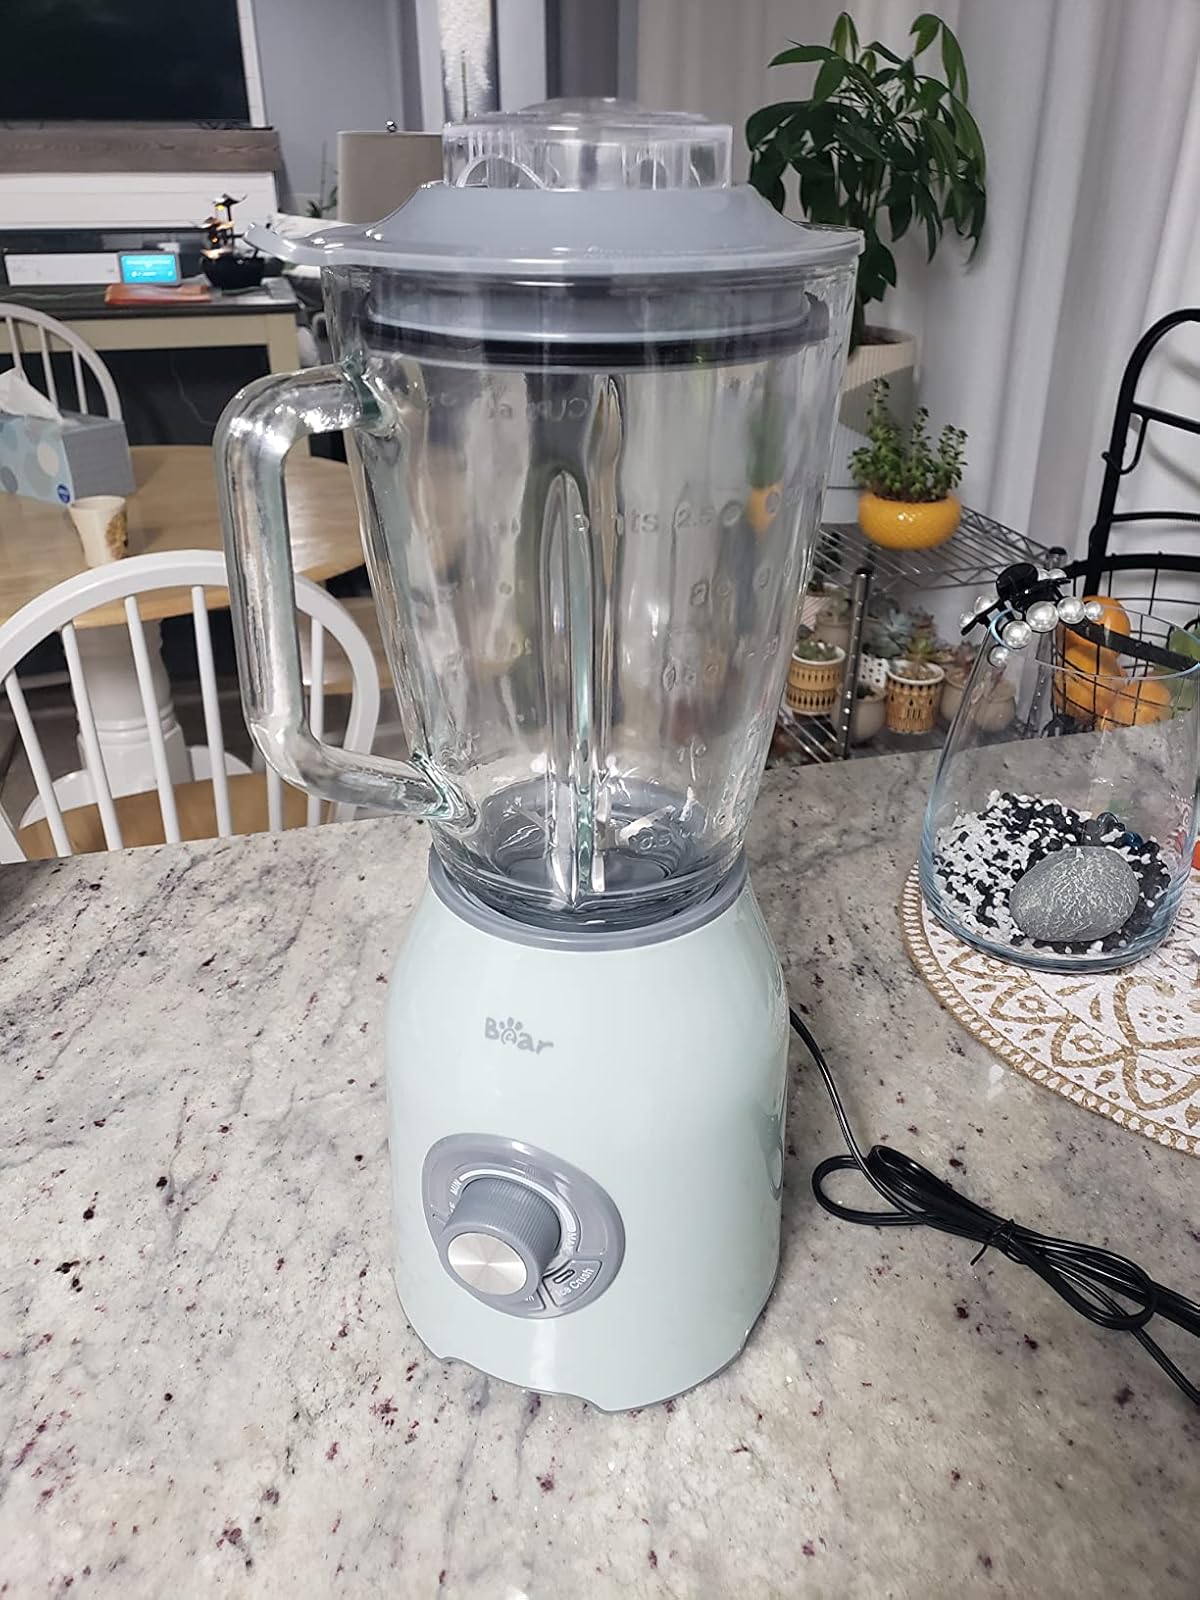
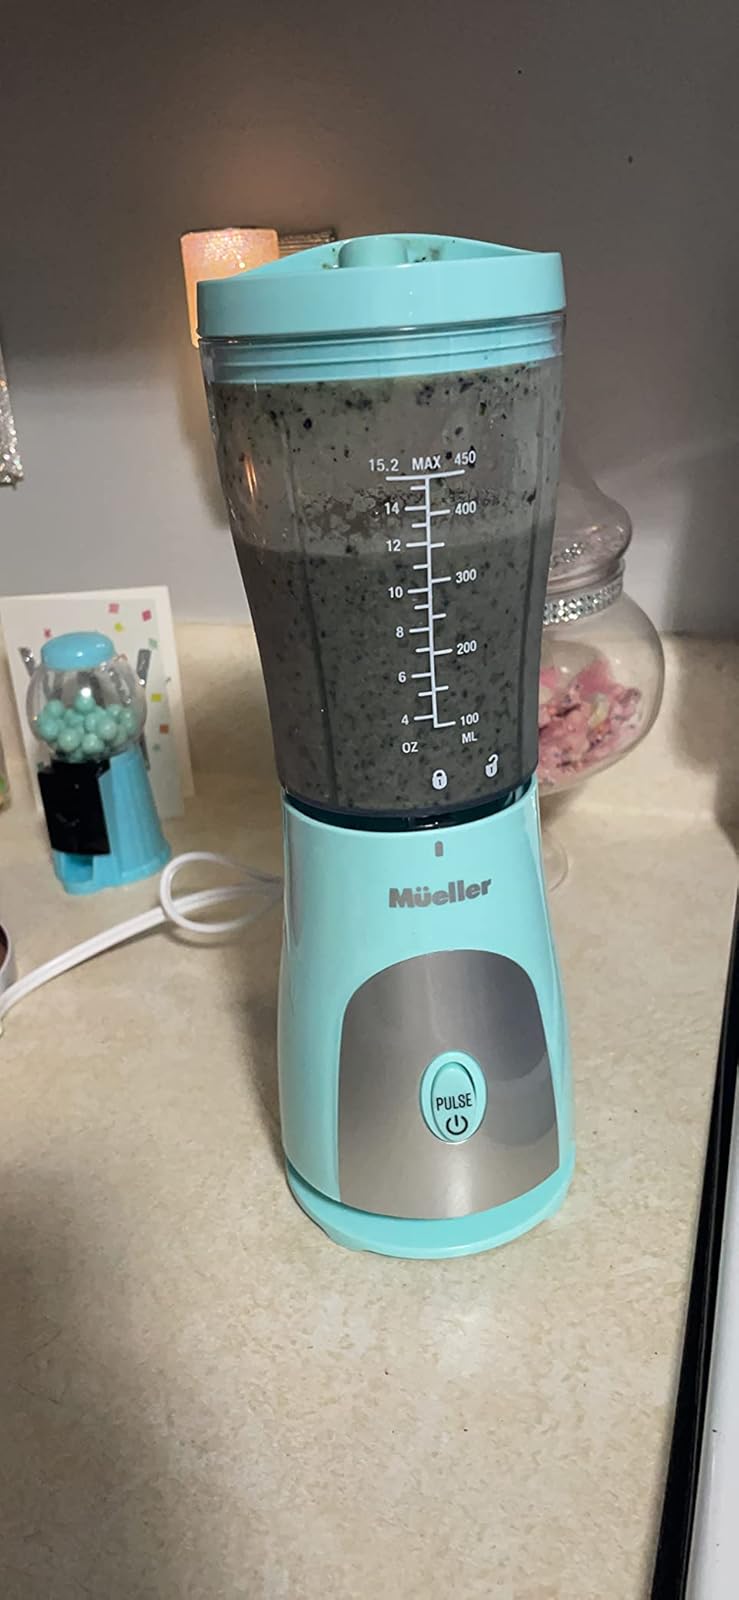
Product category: items_blender
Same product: no